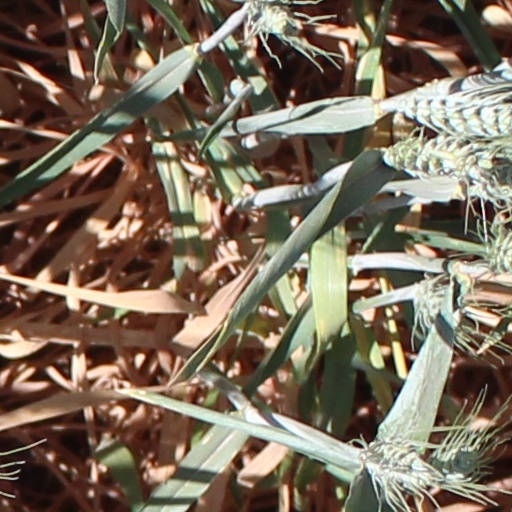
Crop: wheat